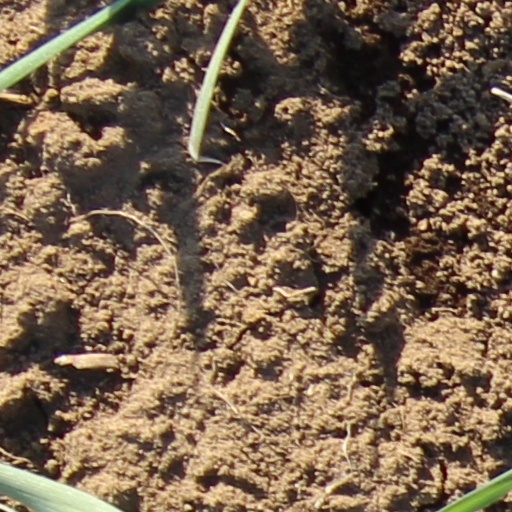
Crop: wheat